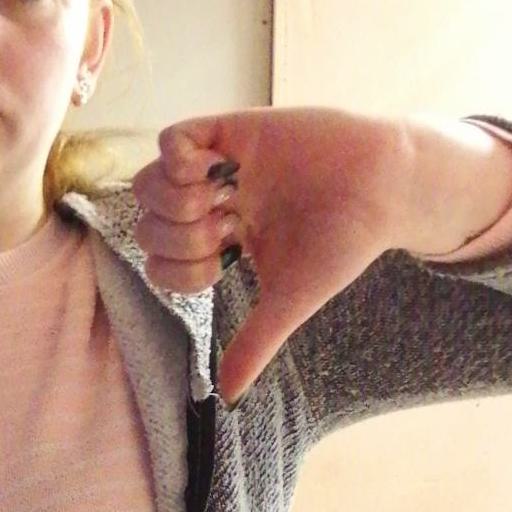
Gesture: dislike